Overtoun House

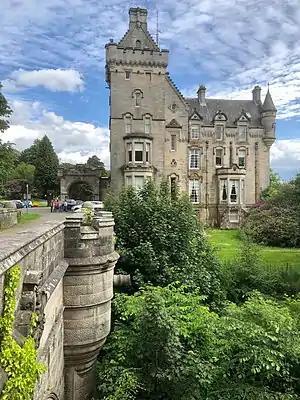
On the west side of the house, Overtoun Bridge spans a deep ravine.

In 1884 James White died, and his son John moved to the estate in 1891 after the death of his mother. John White wanted the house to be expanded further, so he came to an agreement in 1892 with a local minister, Reverend Dixon Swan, the heir to the adjacent Garshake Farm lands. Under the deal, John White was able to lay out the West Drive and its lodge. The eastern and western sides of the estate were split by a waterfall on the Overtoun Burn. To connect the two sides, a road was built and the Overtoun Bridge erected to designs by Henry Milner, son of Edward Milner.